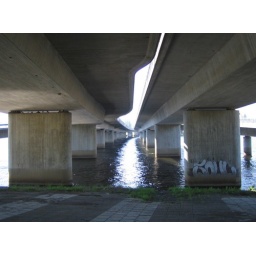
The bridge - or bridges - from underneath. I like the view of the sunshine's play in the water under the concrete